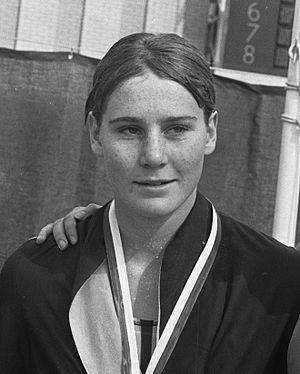
Karen Muir est une nageuse sud-africaine.